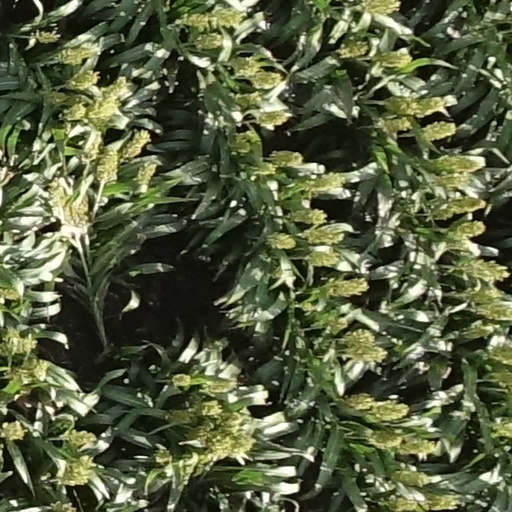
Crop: sorghum